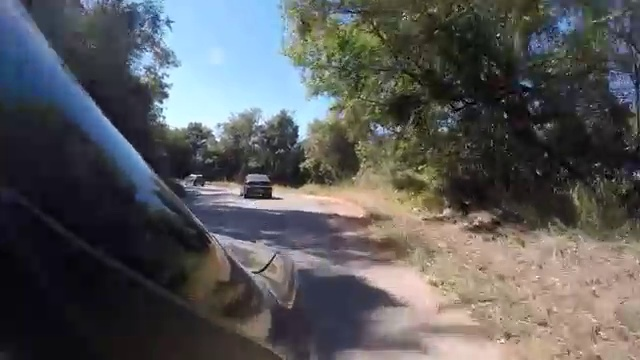
Fire: no
Smoke: no